Gainsborough Pictures

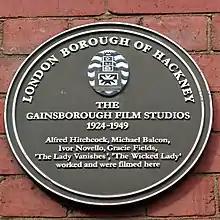
Plaque on the site that housed the Poole Street studio

Gainsborough was founded in 1924 by Michael Balcon and, from 1927, was a sister company to the Gaumont British, with Balcon as Director of Production for both studios. Whilst Gaumont-British, based at Lime Grove Studios in Shepherd's Bush, produced the "quality" pictures, Gainsborough mainly produced 'B' movies and melodramas at its Islington Studios. Both studios used continental film practices, especially those from Germany, with Alfred Hitchcock being encouraged by Balcon — who had links with UFA — to study there and make multilingual co-production films with UFA, before World War II. In the 1930s, actors Elisabeth Bergner and Conrad Veidt, art director Alfred Junge, cinematographer Mutz Greenbaum and screenwriter/director Berthold Viertel, along with others, joined the two studios.